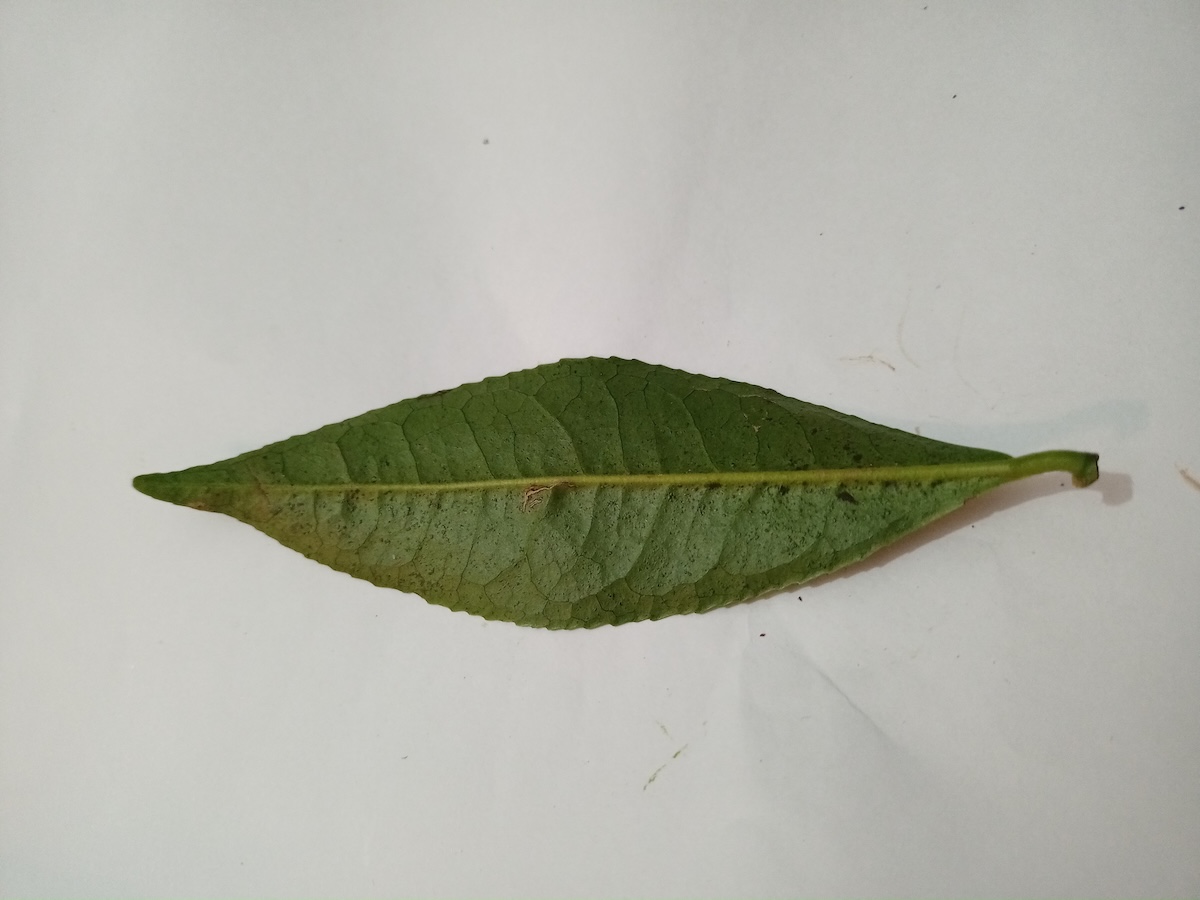
Label: Healthy leaf